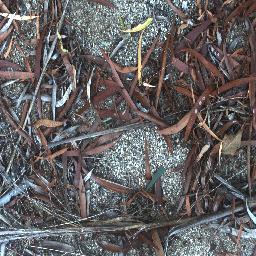
Label: negative